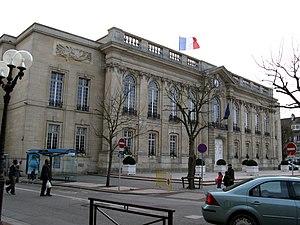
Beauvais est une commune française, préfecture du département de l'Oise, en région Hauts-de-France.